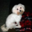
Label: dog